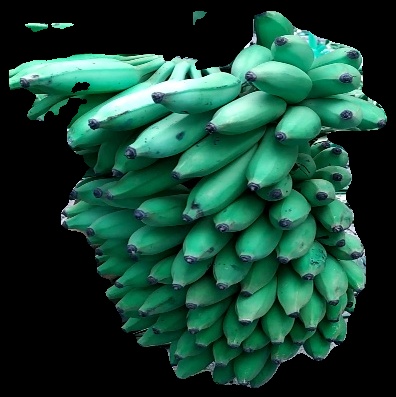
Variety: elakki-bale
Grade: grade1